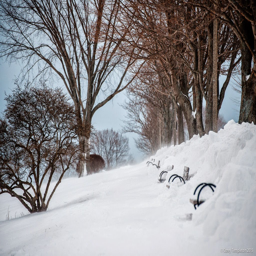
snowy winter on the photo by person